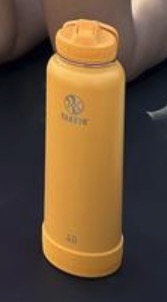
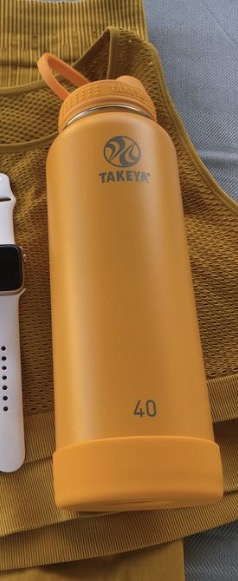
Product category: misc
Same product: yes